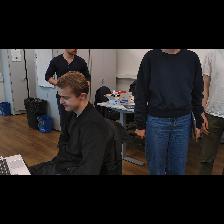
Label: Human